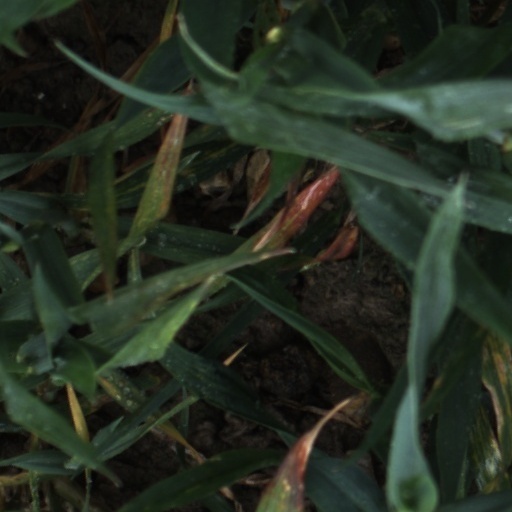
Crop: wheat